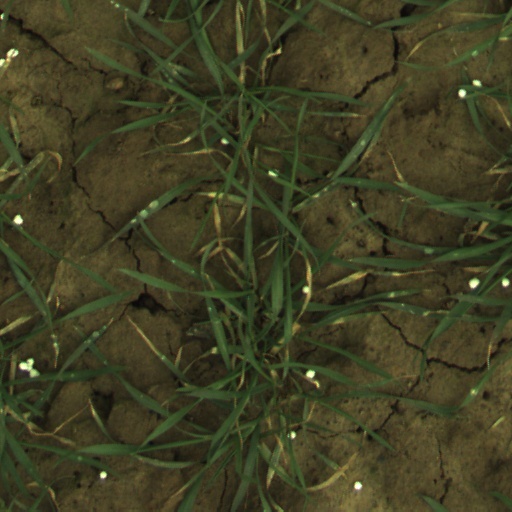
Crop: wheat